The Crime of Doctor Hallet

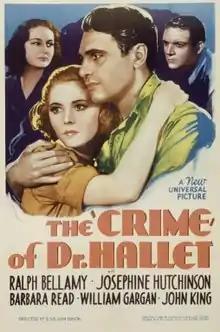
Theatrical release poster

The Crime of Doctor Hallet is a 1938 American drama film, directed by S. Sylvan Simon and starring Ralph Bellamy, Josephine Hutchinson, William Gargan, Barbara Read, John 'Dusty' King, and Charles Stevens. The film was released by Universal Pictures on March 11, 1938.